Principality of Nassau-Orange-Fulda

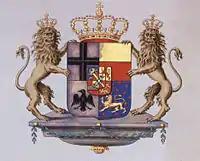
Coat of arms with supporters

The areas were reorganised into the four divisions "Principality of Fulda", "Principality of Corvey", "County of Dortmund" and "Lordship of Weingarten". The arms of the principality included the coats of arms of these areas (with the inescutcheon being the arms of the Prince of Orange-Nassau).